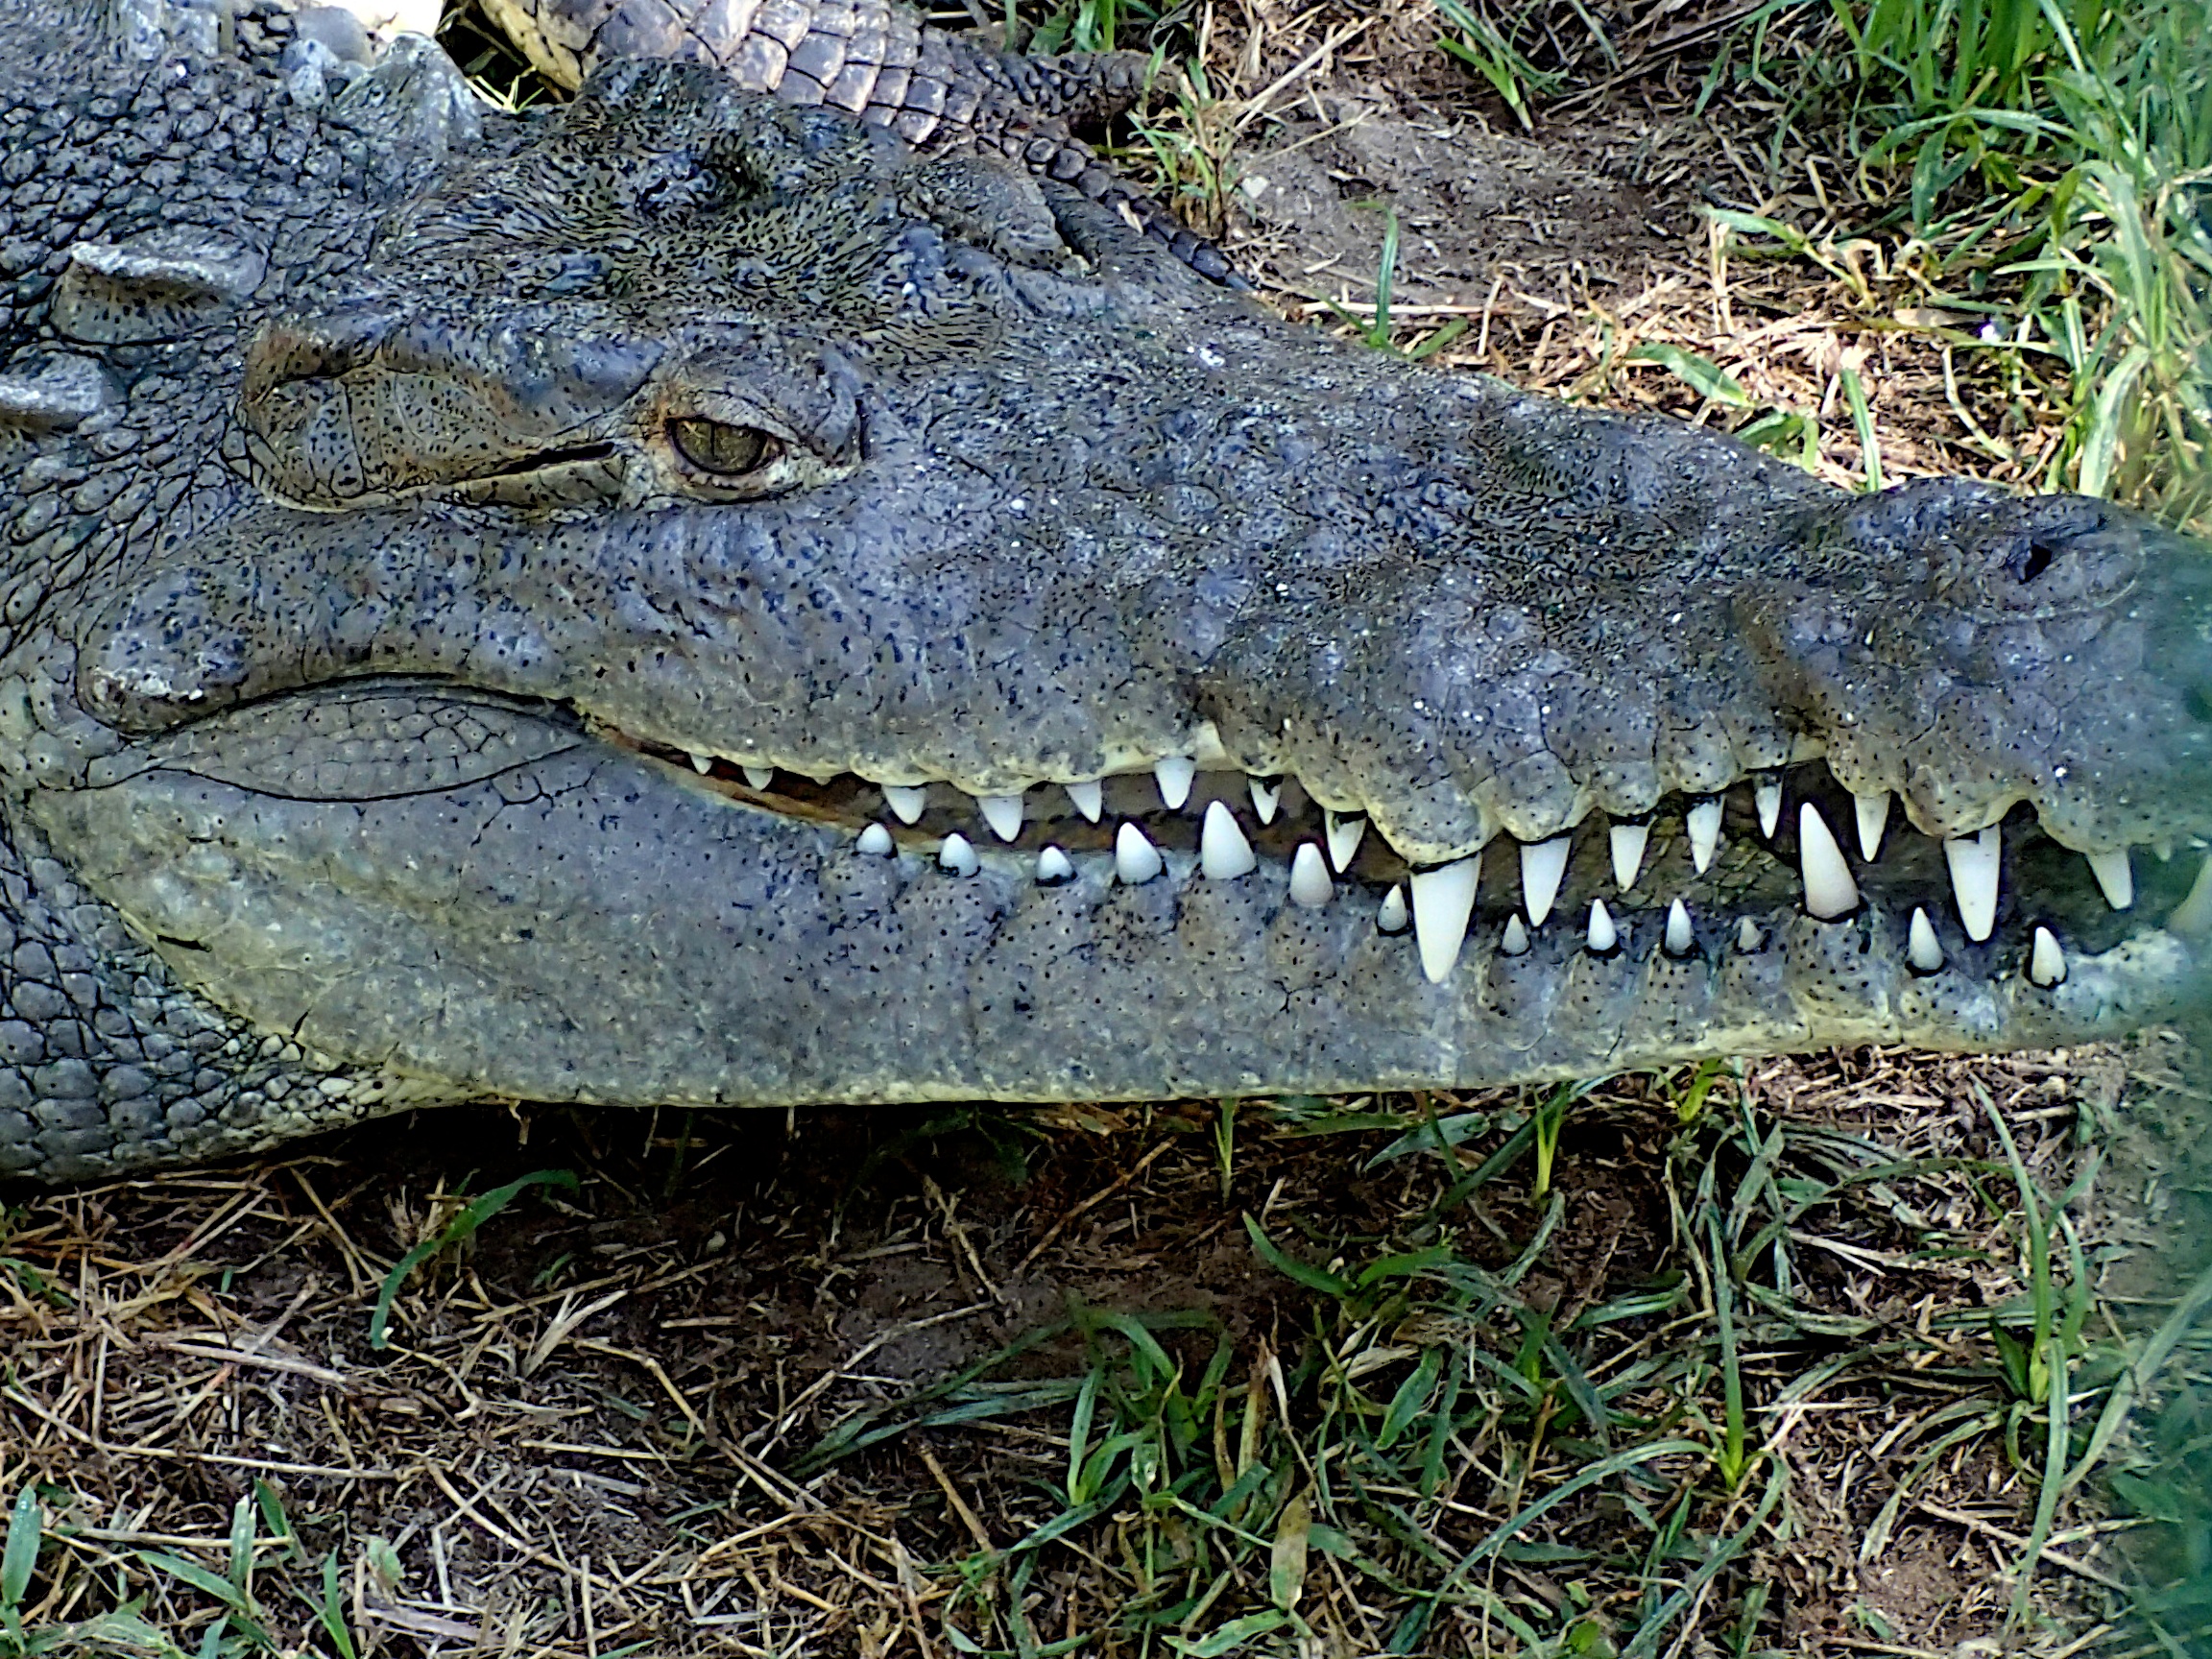
wildlife, reptile, fauna, crocodile, alligator, vertebrate, crocodilia, american alligator, gharial, nile crocodile